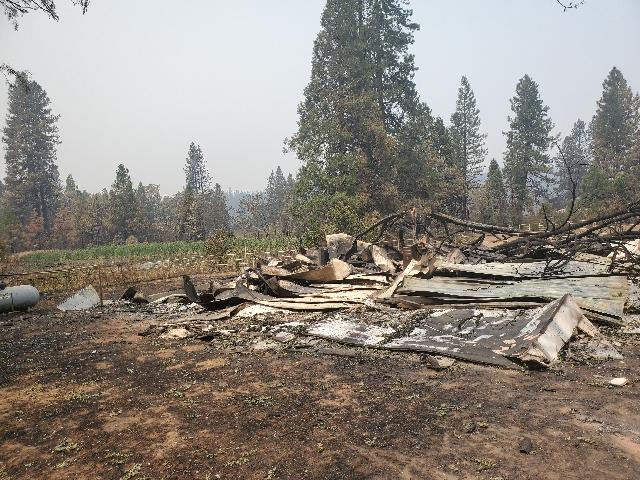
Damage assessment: destroyed